M. Nasir

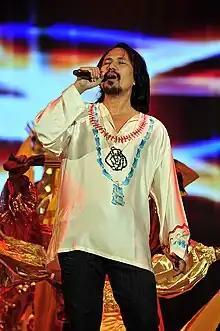
Nasir performing during the 2008 Anugerah Juara Lagu

Dato' Dr. Mohamad Nasir bin Mohamed Sam (born 4 July 1957) is a Malaysian poet, singer-songwriter, composer, producer, actor and film director also known as a Sifu in the Malaysian music industry.